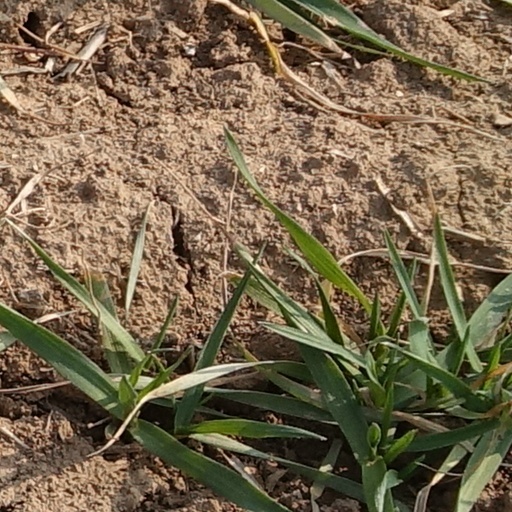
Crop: wheat